Canton Viaduct

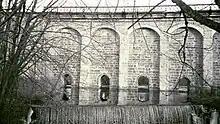
A west side view of the Canton Viaduct with its waterfall in the foreground.

Spillway Dam at Neponset Street, also known as Canton Viaduct Falls, impounds Mill Pond. It is a weir or low head dam that is owned by the MBTA. The 16' high by 90' long granite dam was built in 1900; as of 2009, it averages annual discharge. Water power was supplied to nearby businesses via water wheel from the canal starting at the waterfall and continuing about 200' under the Neponset St. bridge. There were also two channels located between the viaduct and the waterfall (one on each side) referred to as sluices, headraces and flumes in various maps. They were filled in sometime after 1937 (U.S. Army Corps of Engineers National Inventory of Dams No. ).